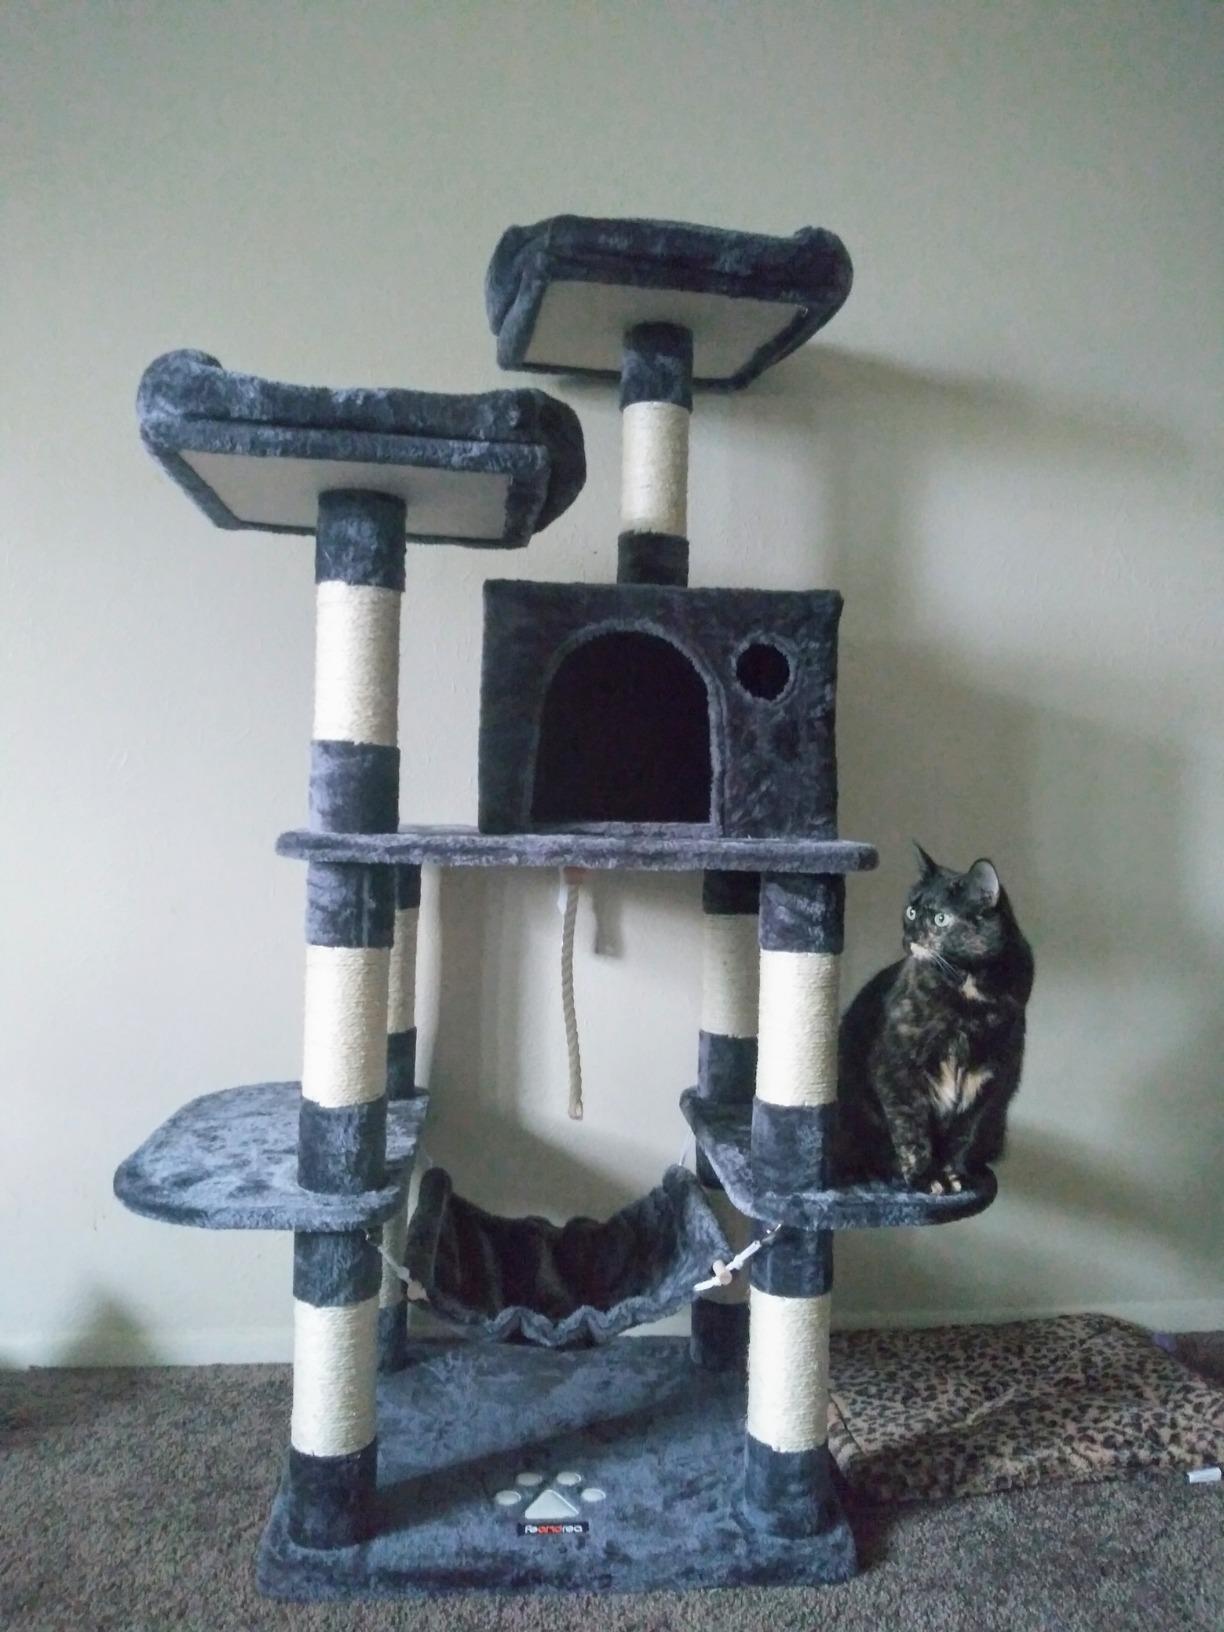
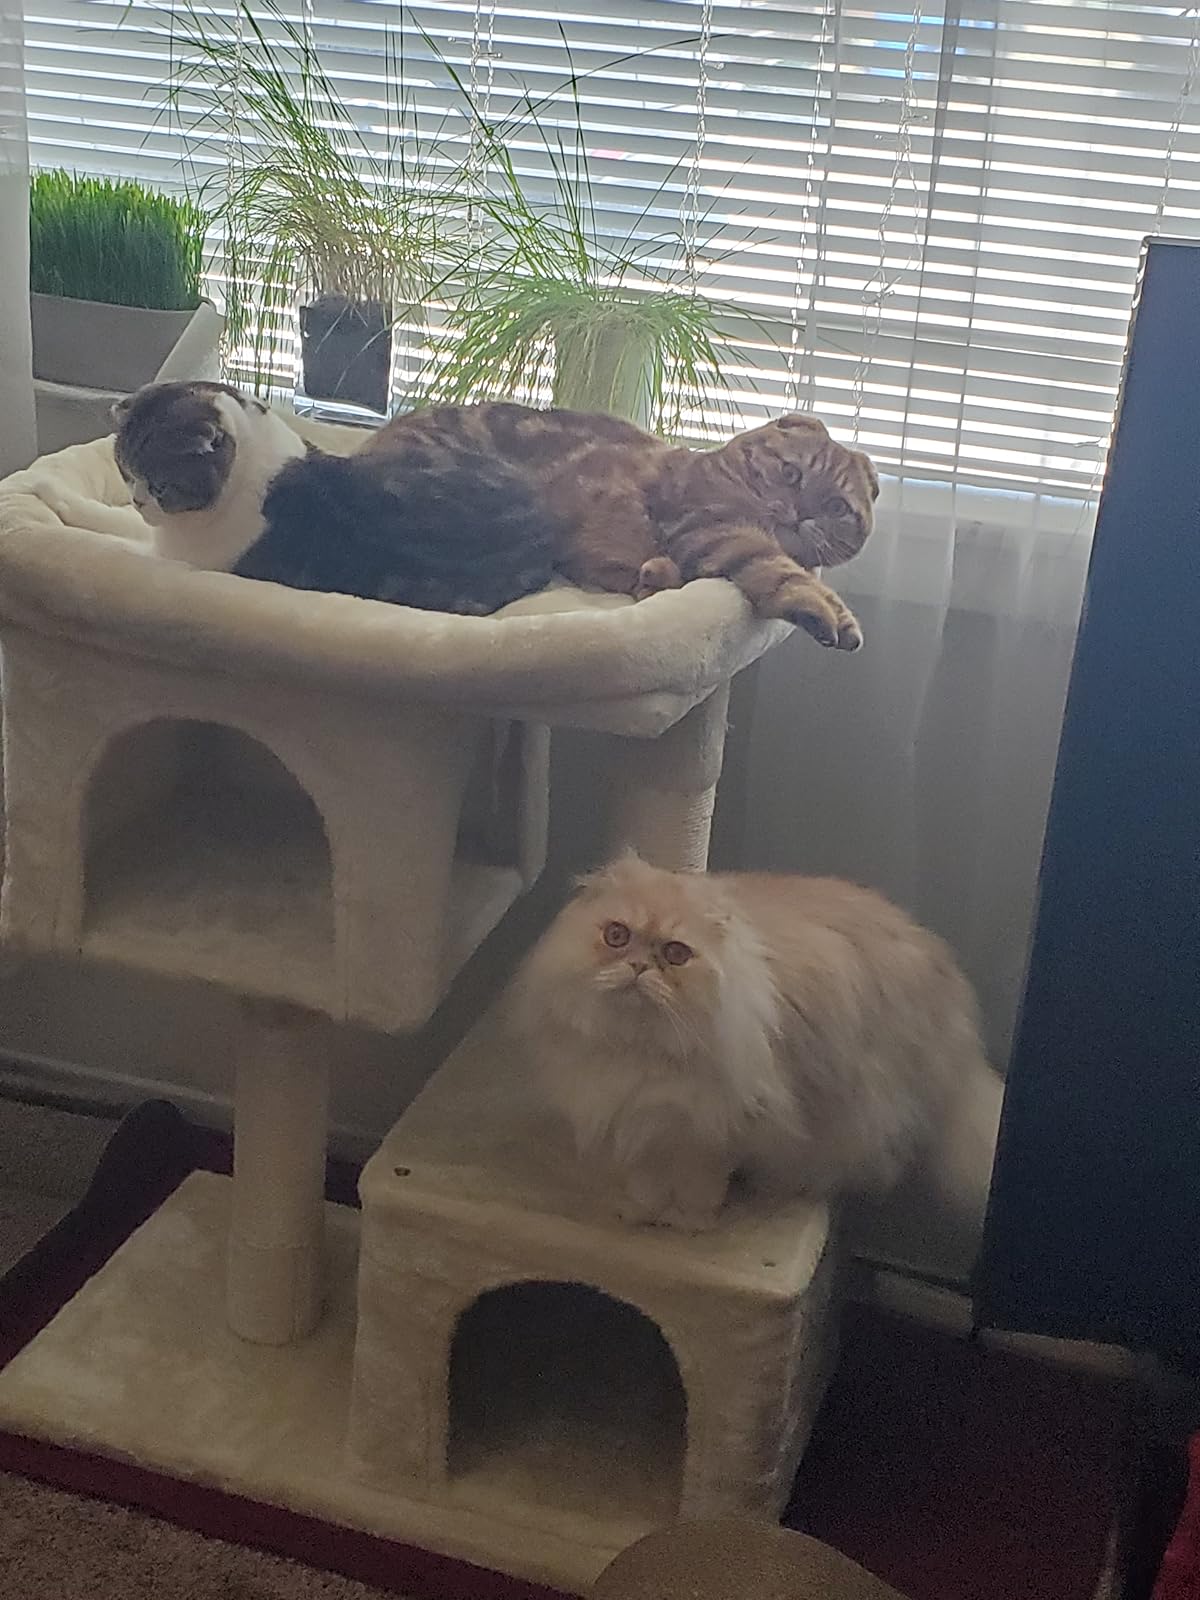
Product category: items_cat tree
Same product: no